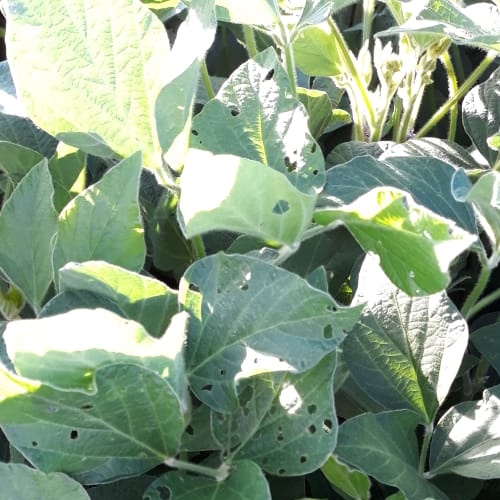
Label: Caterpillar